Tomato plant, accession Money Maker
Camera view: horizontal (90 deg, fisheye); turntable rotation: 240 degrees
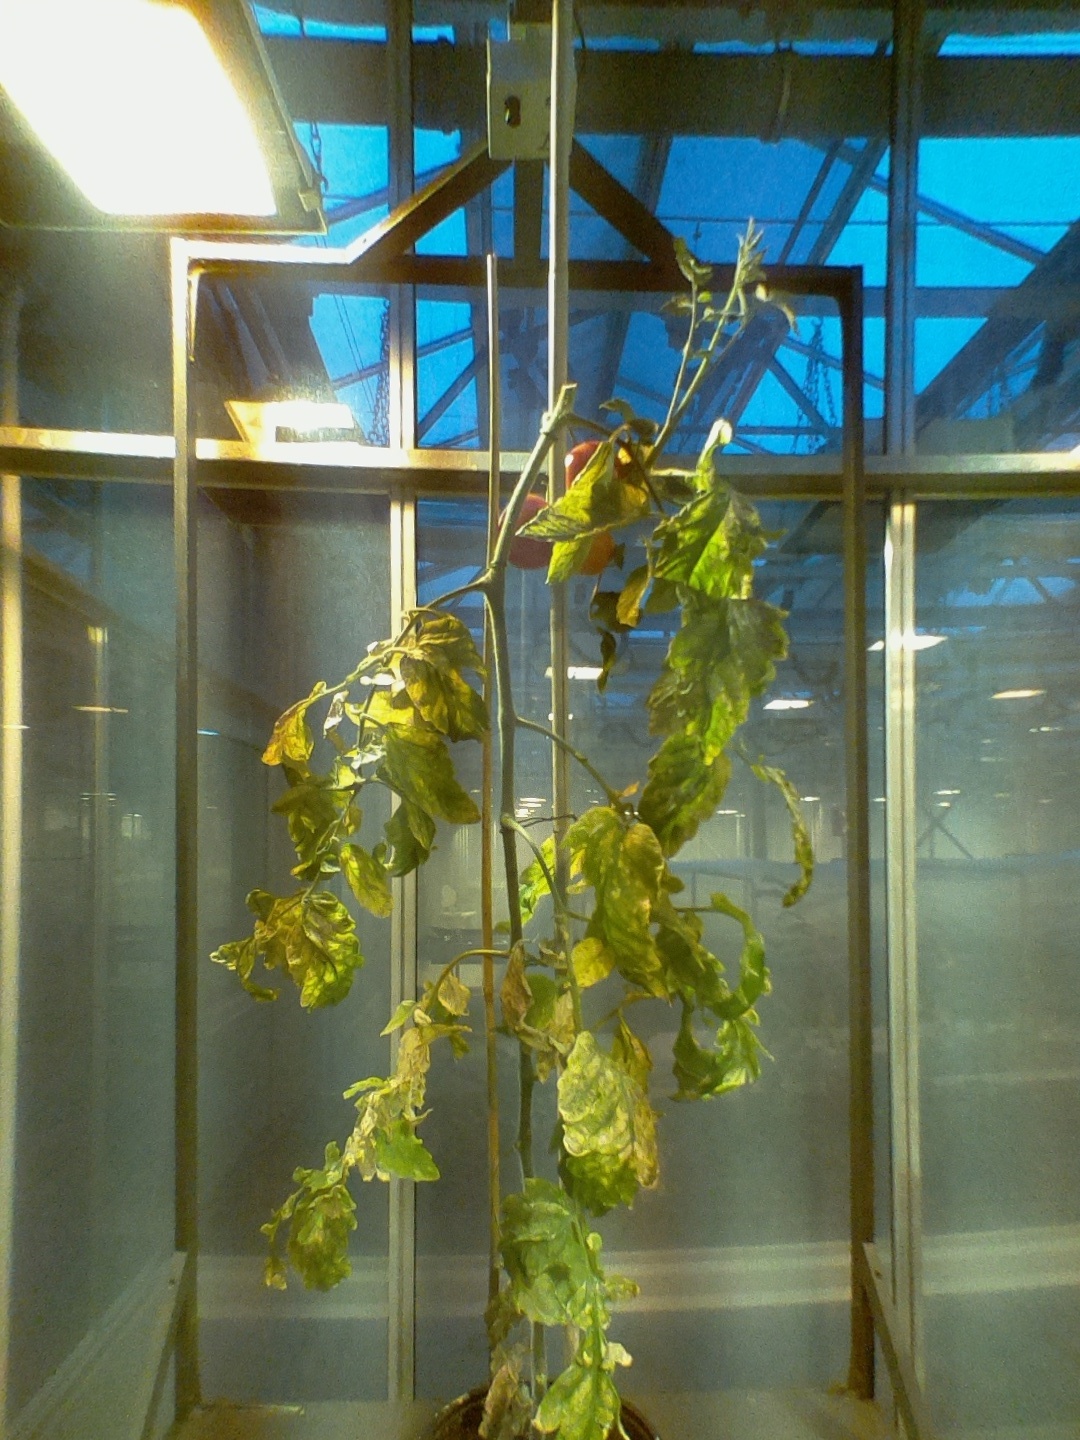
BBCH growth stage 87: 70%-80% of fruits show typical fully ripe color